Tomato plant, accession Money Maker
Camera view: horizontal (90 deg, fisheye); turntable rotation: 270 degrees
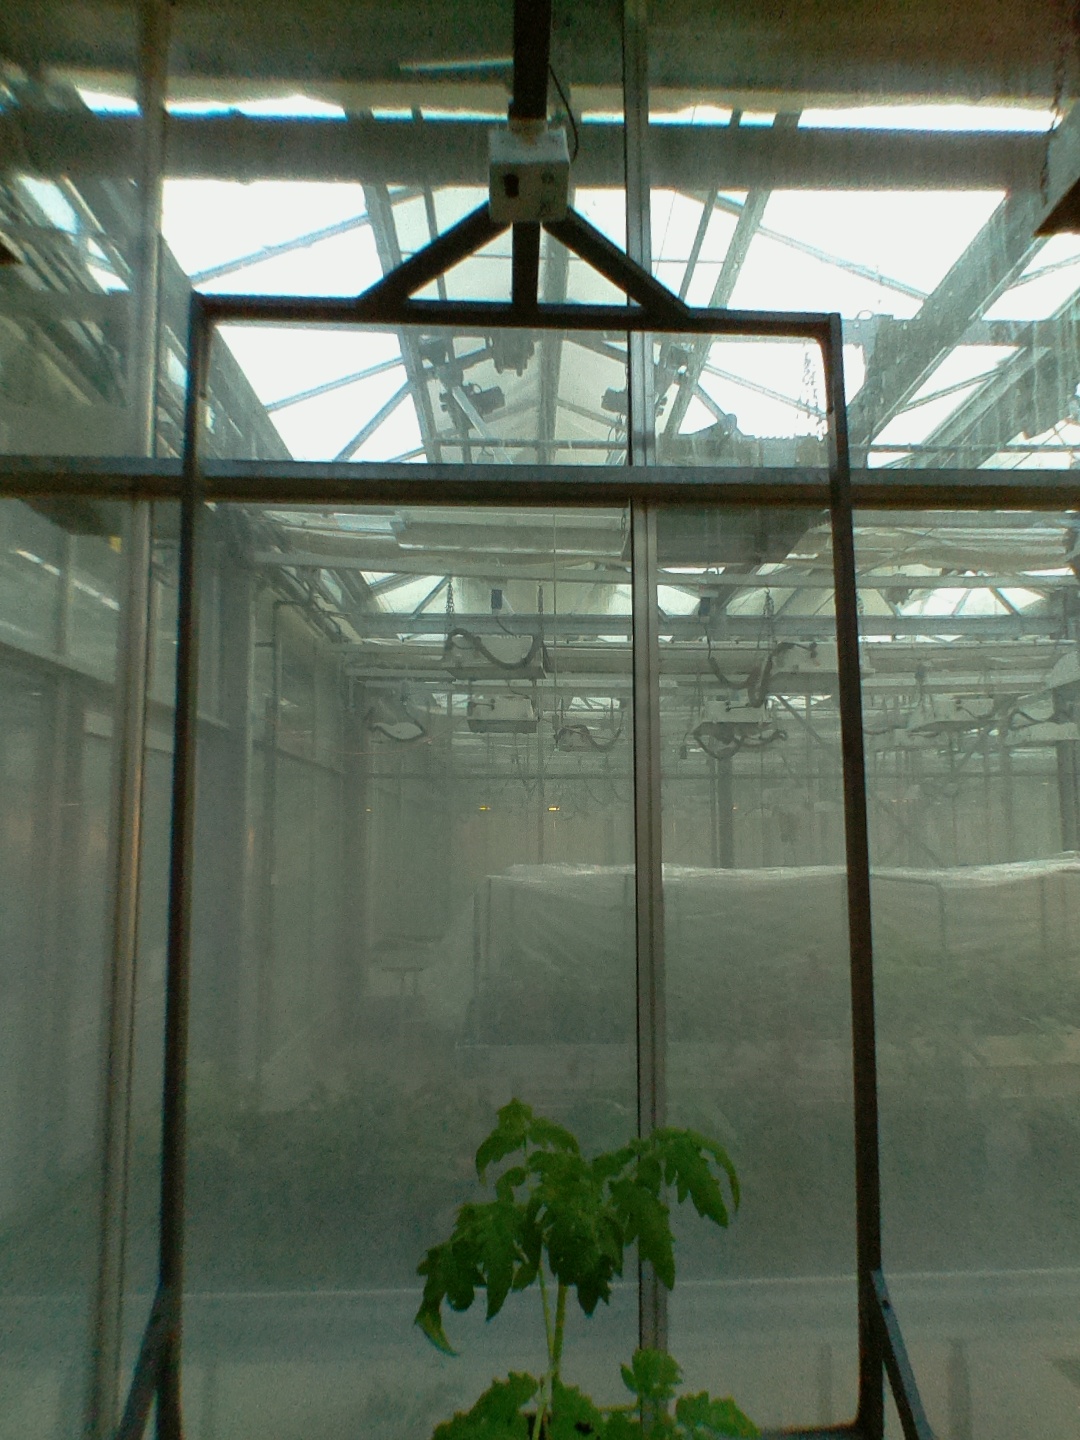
BBCH growth stage 13: 6 of true leaves visible